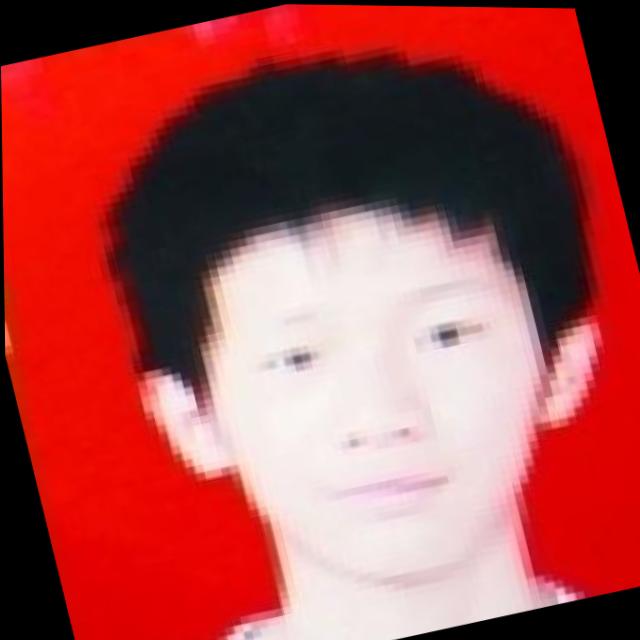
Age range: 13-20